Royal Guard of Oman

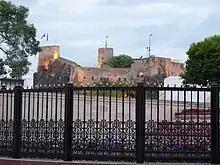
Fort Mirani in the background of the Al Alam Palace gardens

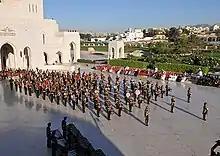
The military band

The Royal Guard of Oman (RGO) is the royal guard of the Sultan of Oman. It is a separate service within the Sultan's Armed Forces (SAF) and although equipped to carry out land defense operations, it is not part of the Royal Army of Oman. The RGO is a personal security and ceremonial unit responsible for the protection of the Sultan and other senior members of the royal family.